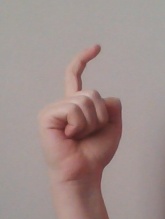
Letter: ra